Luísa Diogo

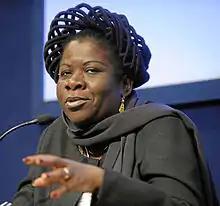
Diogo in 2009

Luísa Dias Diogo (born 11 April 1958) is a Mozambican politician who served as Prime Minister of Mozambique from February 2004 to January 2010. She replaced Pascoal Mocumbi, who had been prime minister for the previous nine years. Before becoming prime minister, she was Minister of Planning and Finance, and she continued to hold that post until February 2005.